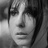
Emotion: sad